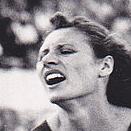
Age: 25